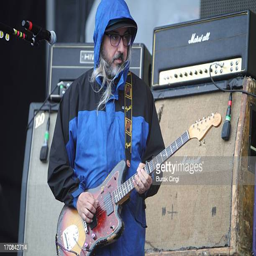
person performs on stage on day of festival